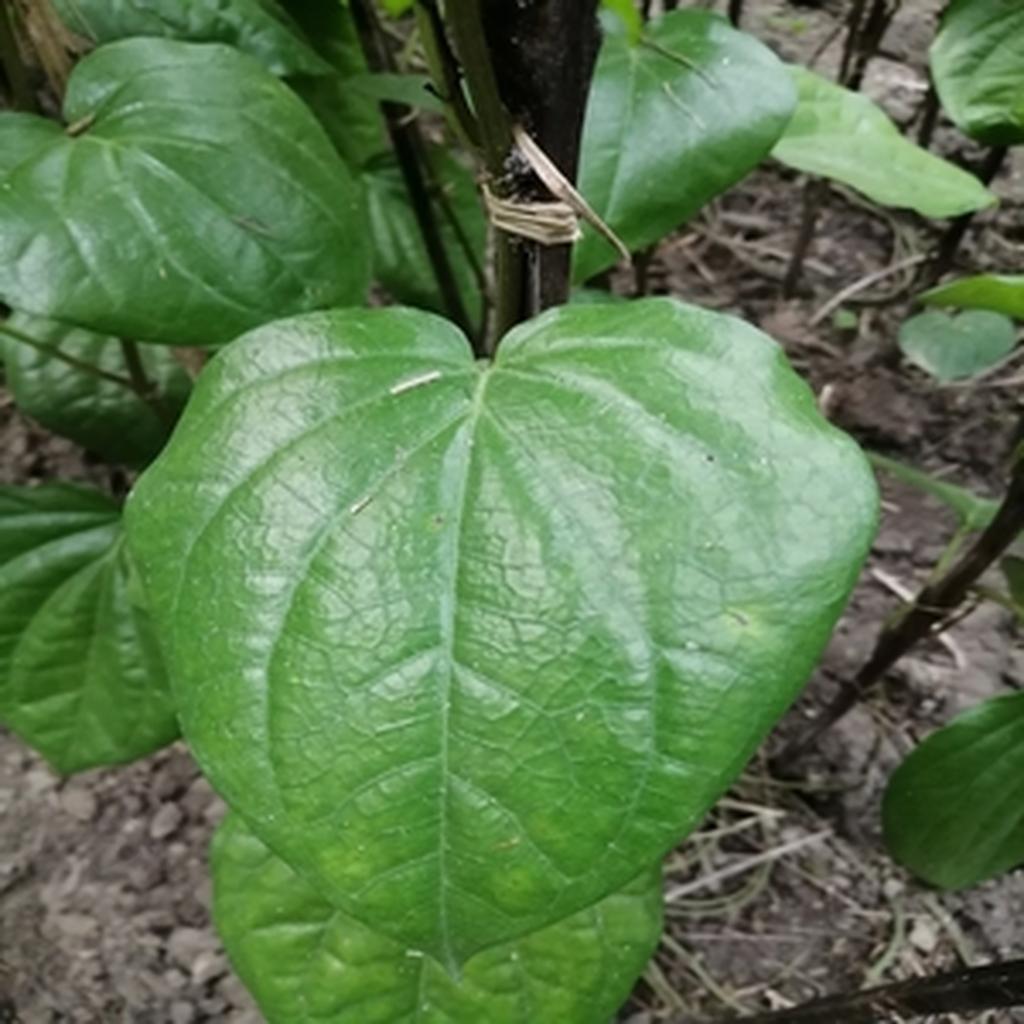
Label: Healthy_Leaf